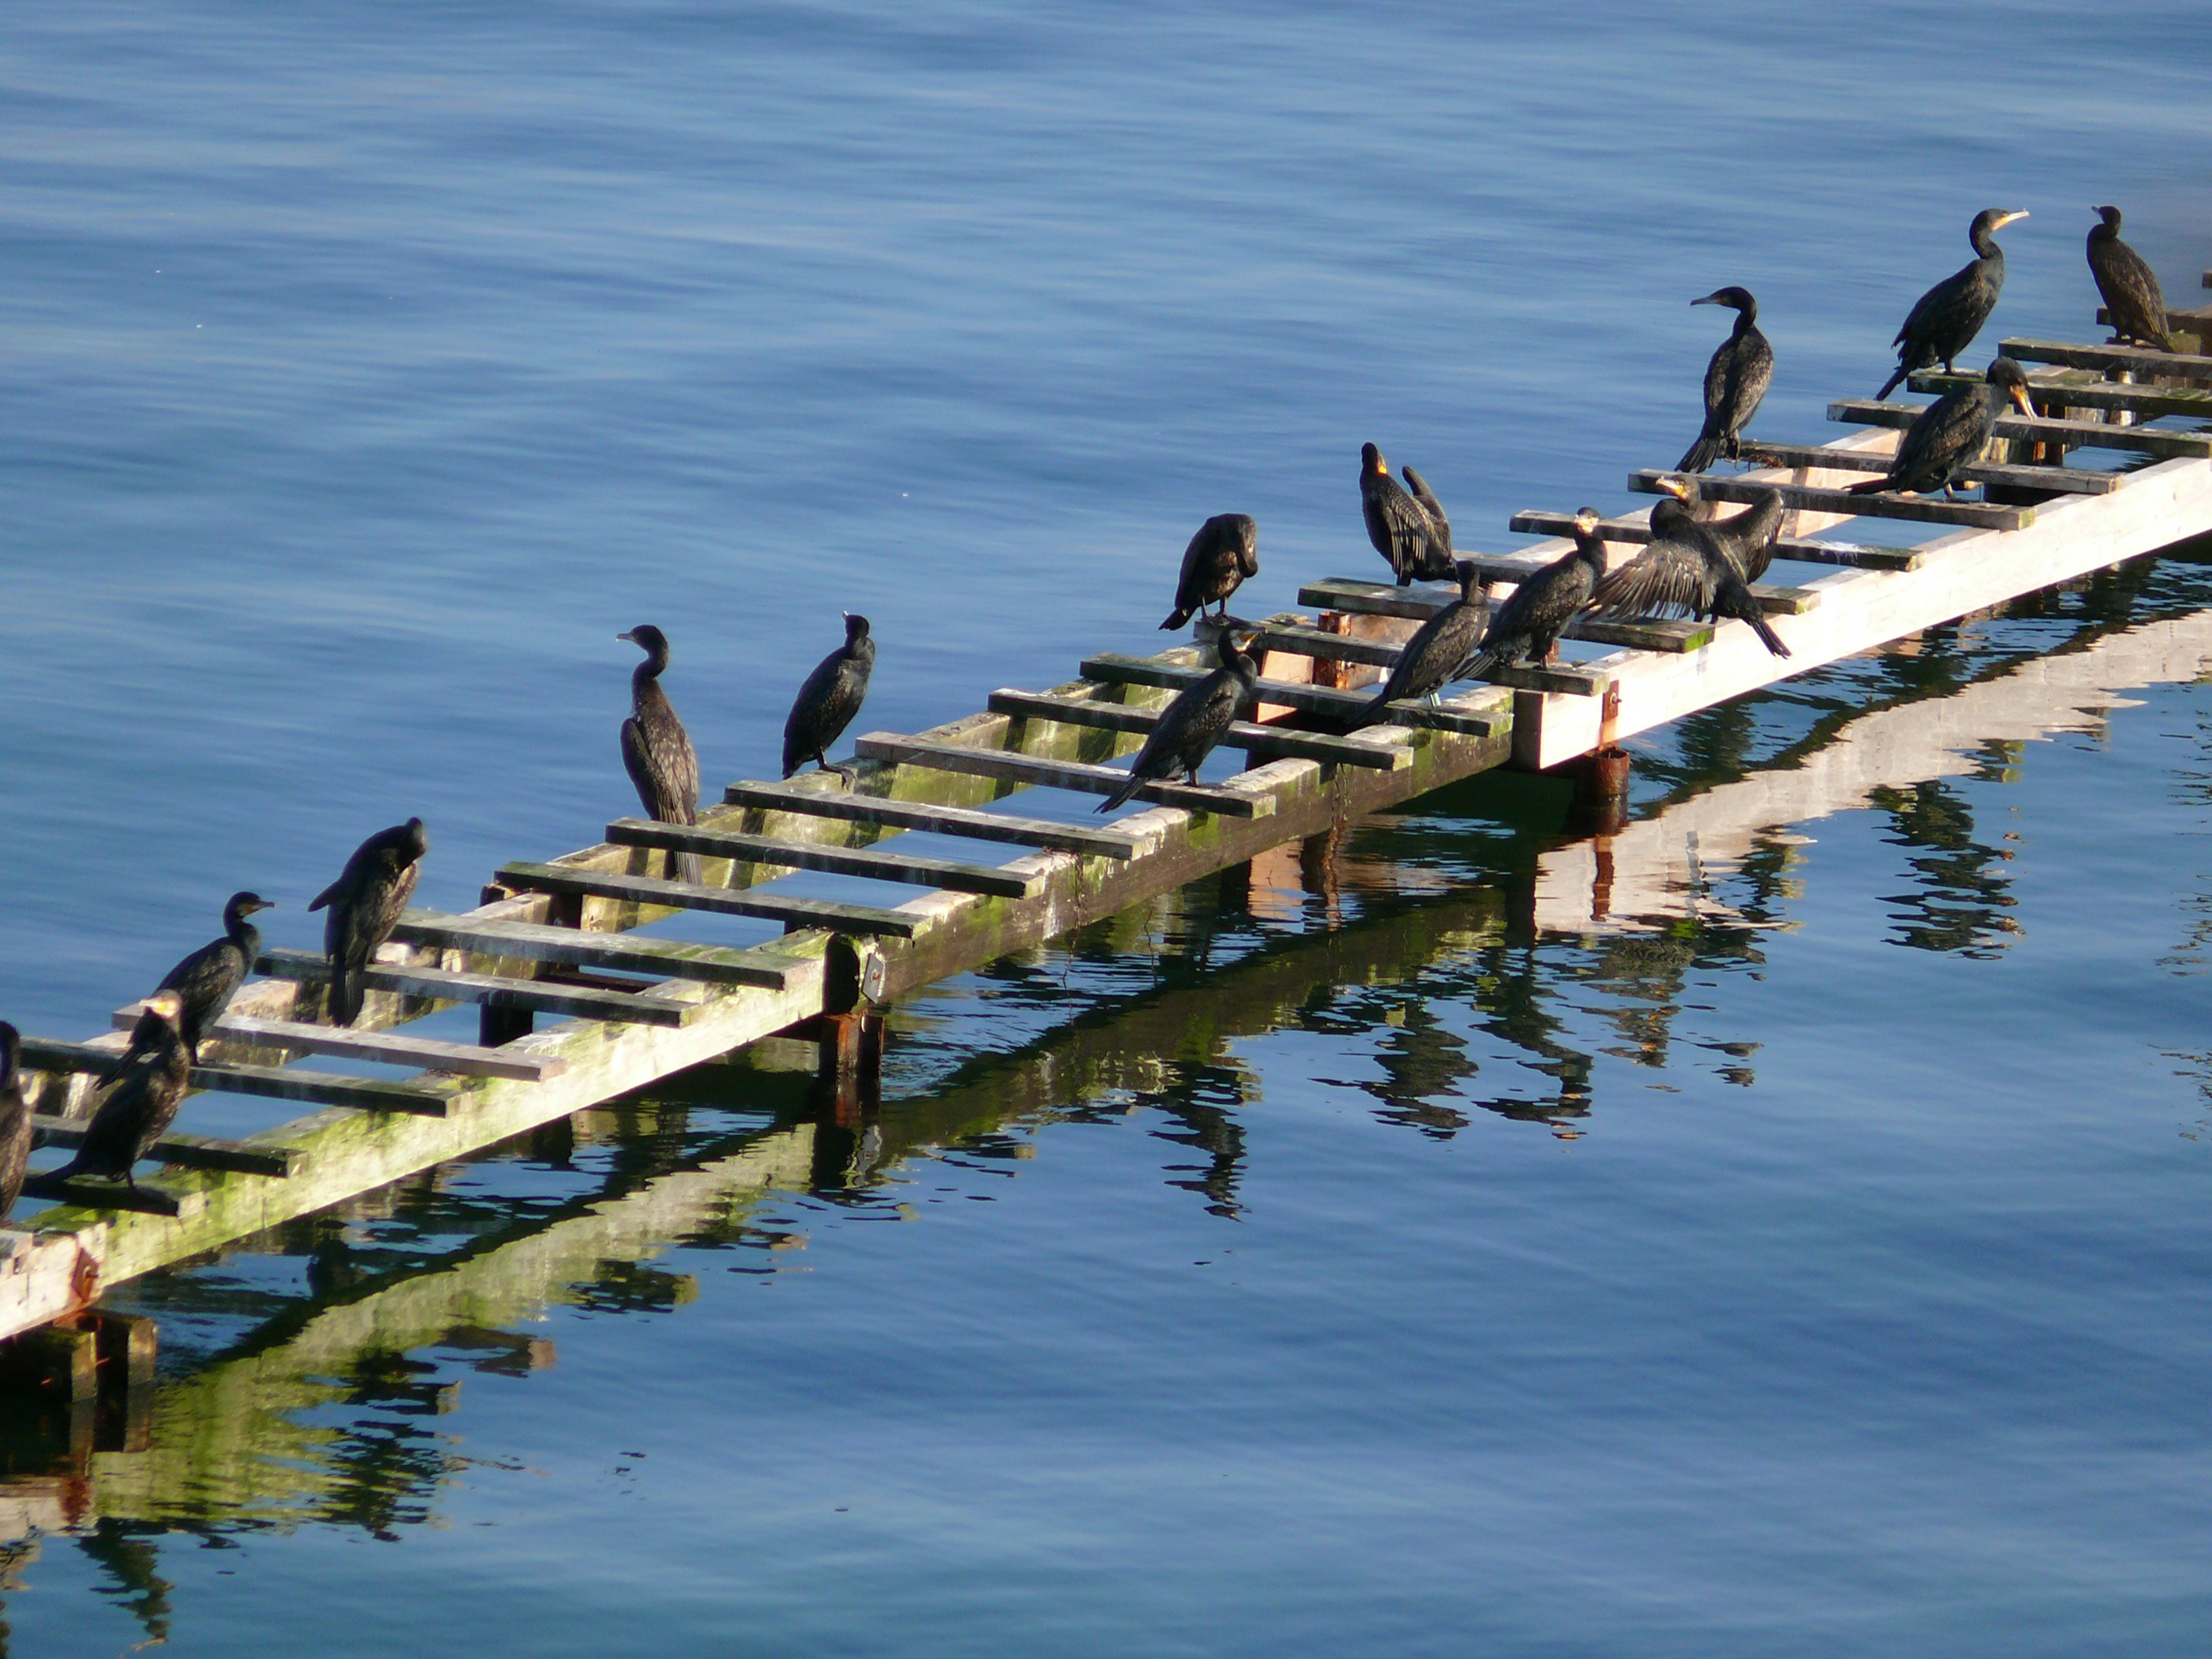
beach, sea, coast, water, ocean, bird, dock, boat, shore, lake, paddle, reflection, vehicle, bay, birds, boating, animals, cormorant, waterfowl, rowing, water bird, breakwater, watercraft rowing